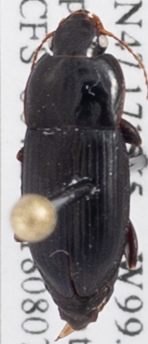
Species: Harpalus opacipennis
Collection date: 2018-08-07
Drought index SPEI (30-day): -0.32
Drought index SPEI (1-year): -0.17
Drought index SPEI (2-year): -0.46